Plant stress measurement

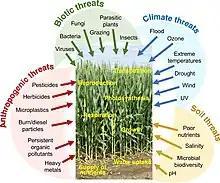
Schematic overview of the classes of stresses in plants

Plant stress measurement is the quantification of environmental effects on plant health. When plants are subjected to less than ideal growing conditions, they are considered to be under stress. Stress factors can affect growth, survival and crop yields. Plant stress research looks at the response of plants to limitations and excesses of the main abiotic factors (light, temperature, water and nutrients), and of other stress factors that are important in particular situations (e.g. pests, pathogens, or pollutants). Plant stress measurement usually focuses on taking measurements from living plants. It can involve visual assessments of plant vitality, however, more recently the focus has moved to the use of instruments and protocols that reveal the response of particular processes within the plant (especially, photosynthesis, plant cell signalling and plant secondary metabolism)